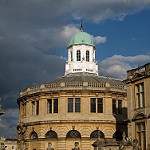
Label: non_damage_buildings_street